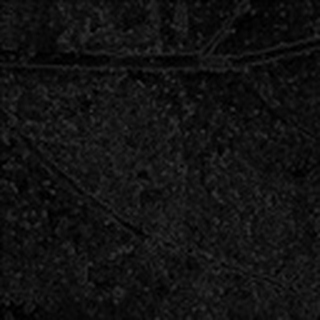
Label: cotton_aphids